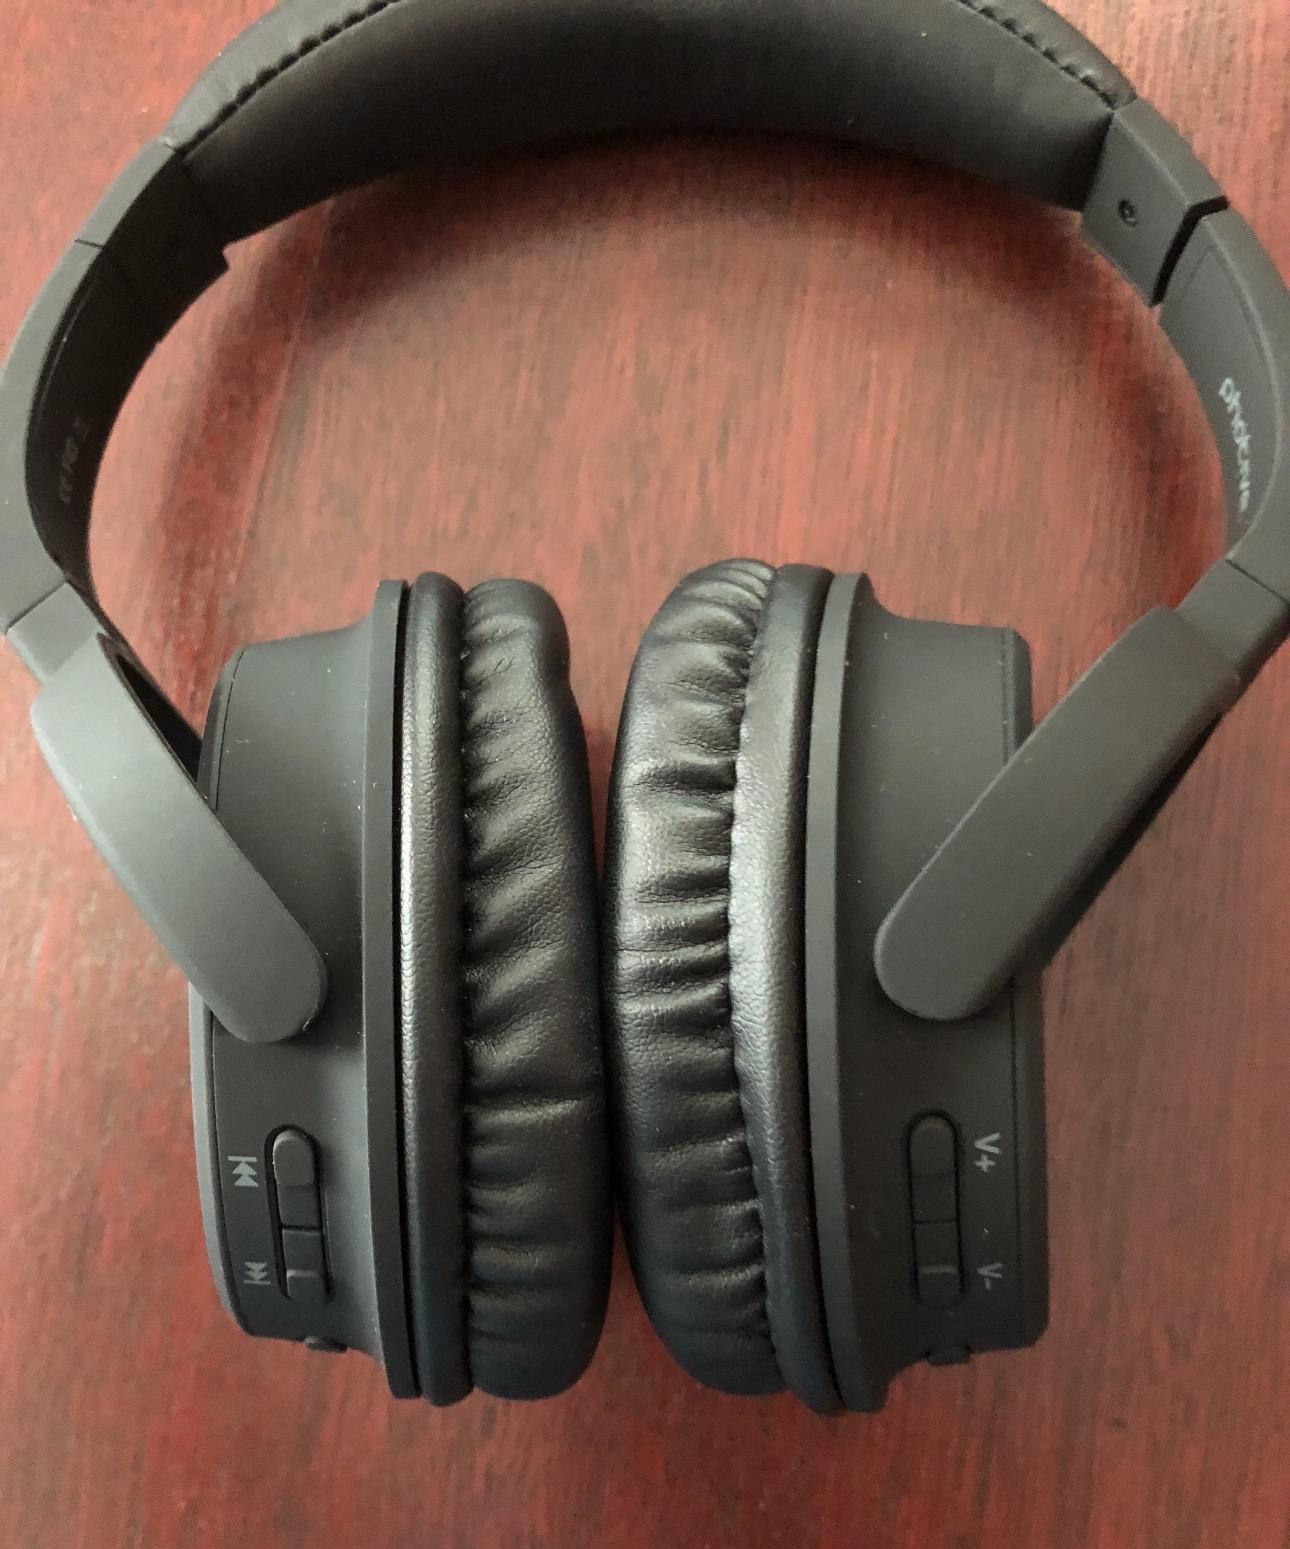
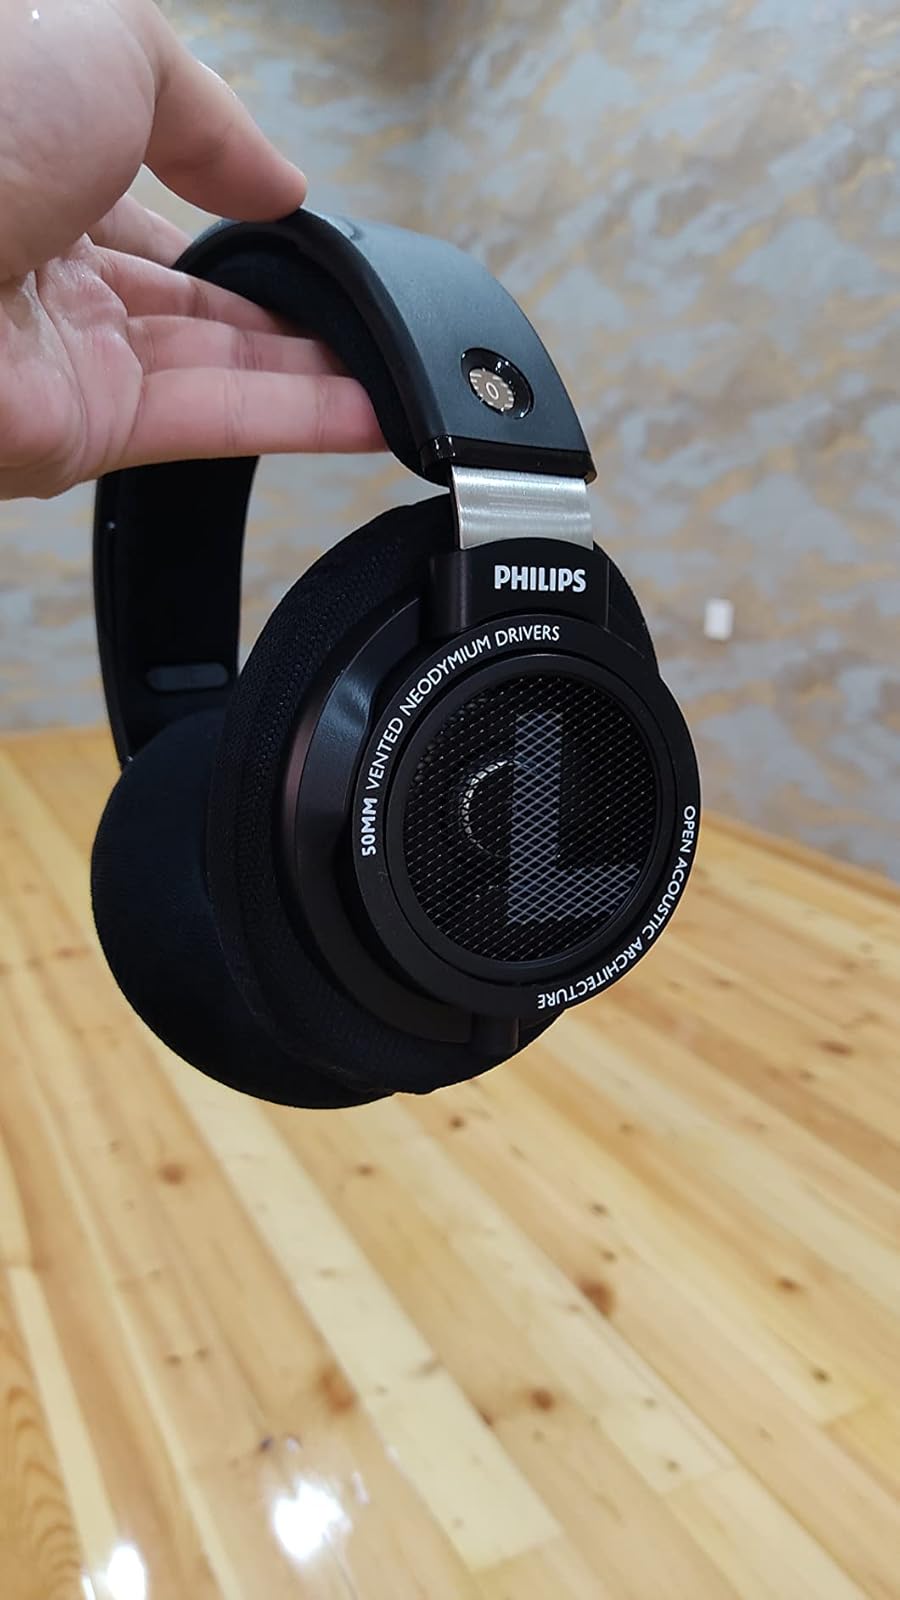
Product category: headphones
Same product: no